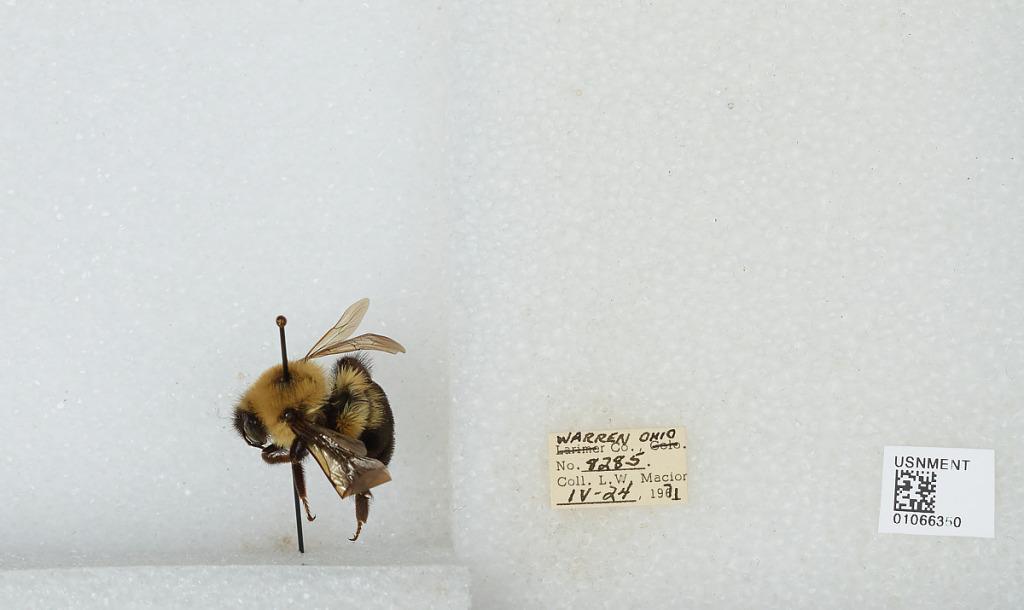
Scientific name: Bombus (Pyrobombus) bimaculatus Cresson
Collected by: L. Macior
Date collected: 1971-4-24
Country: United States
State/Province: Ohio
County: Warren
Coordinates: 39.4242, -84.1856